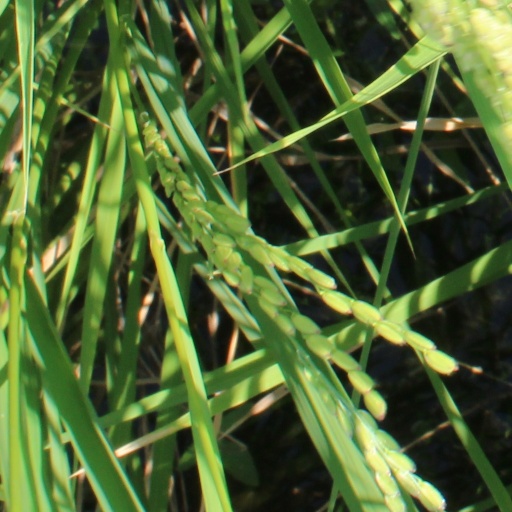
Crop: rice